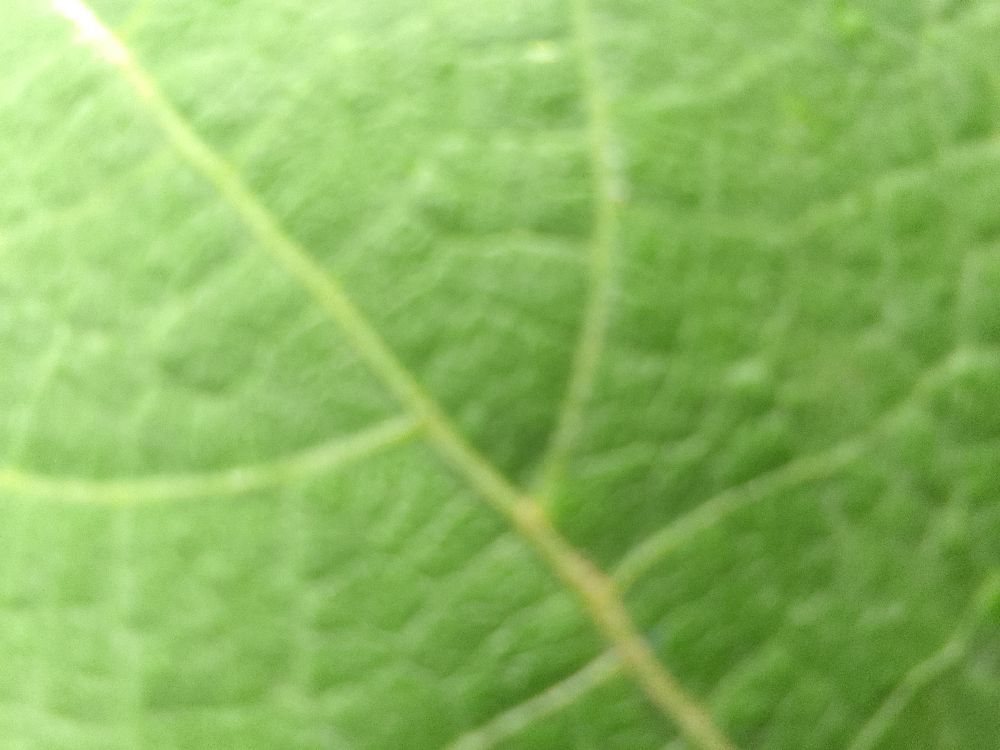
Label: healthy